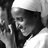
Emotion: happy